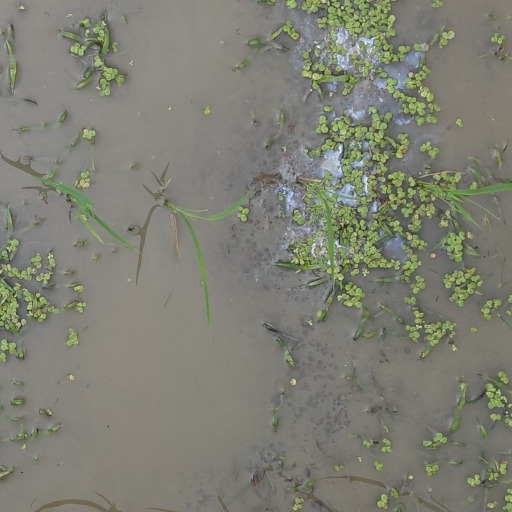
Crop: rice